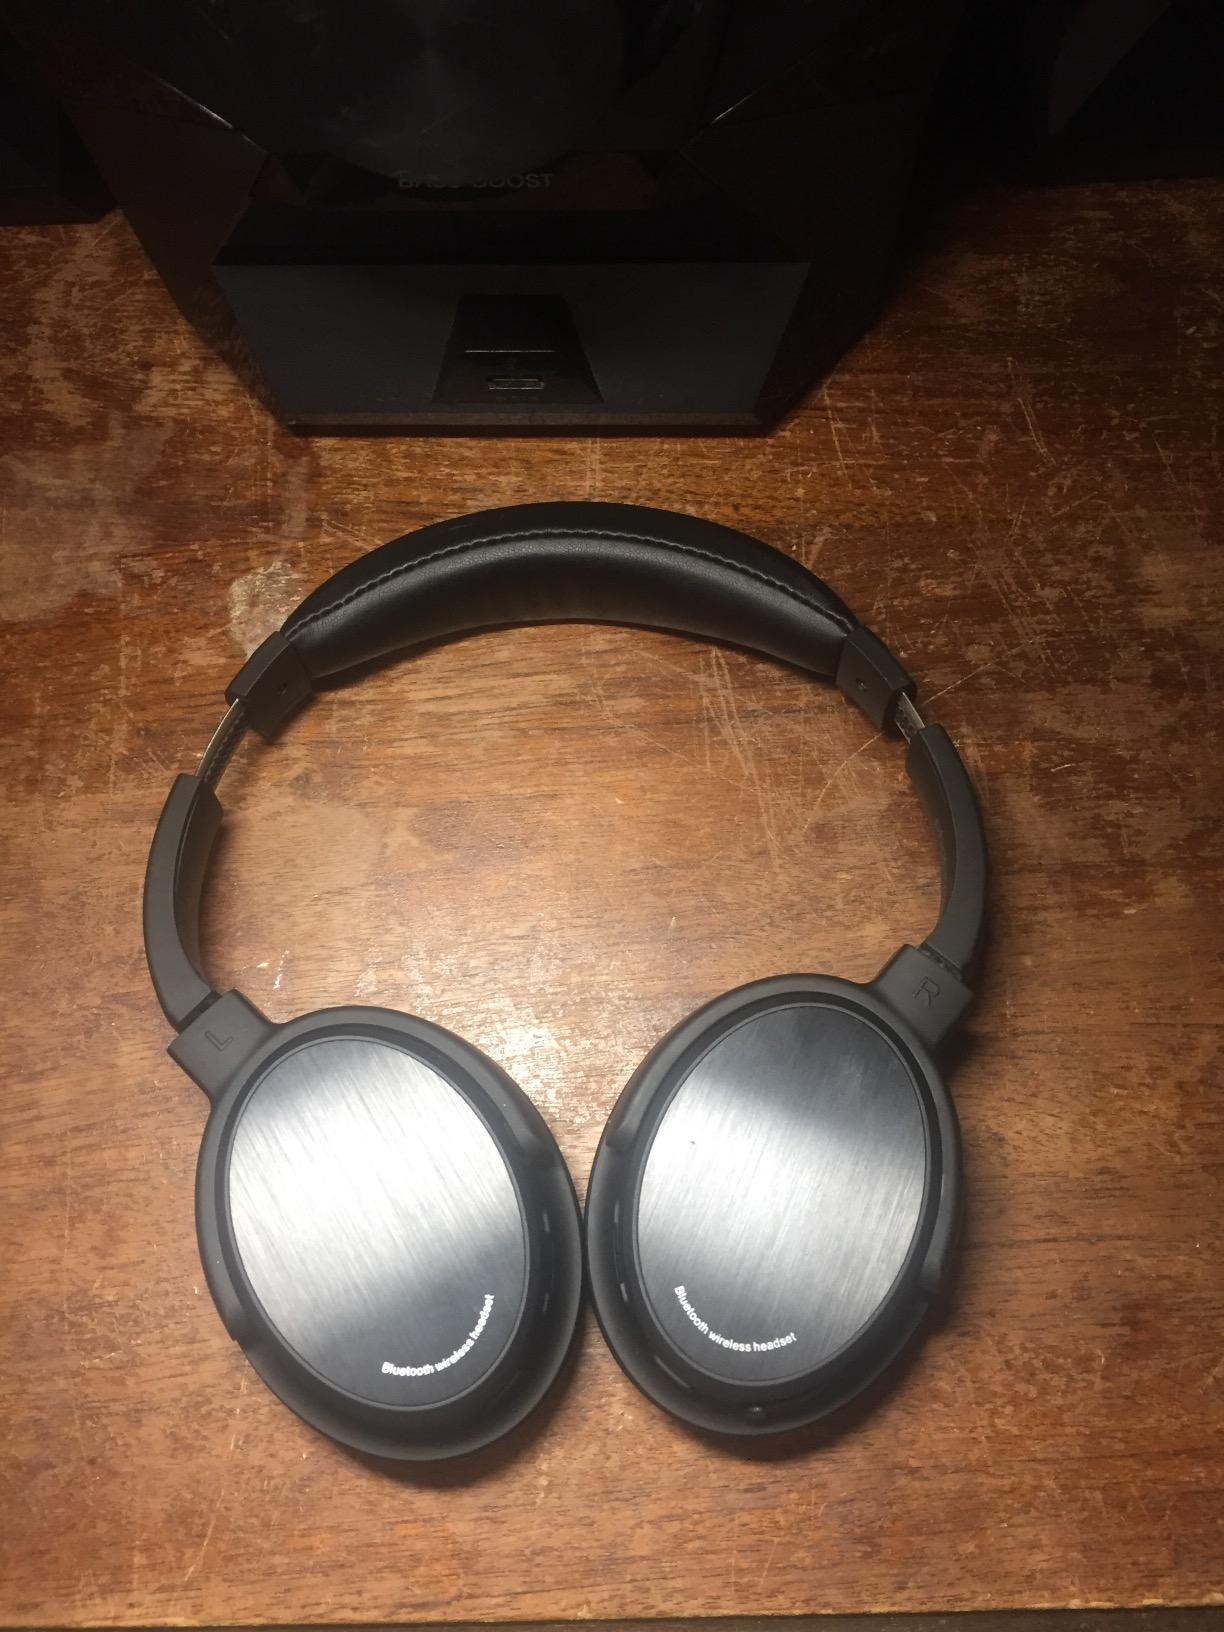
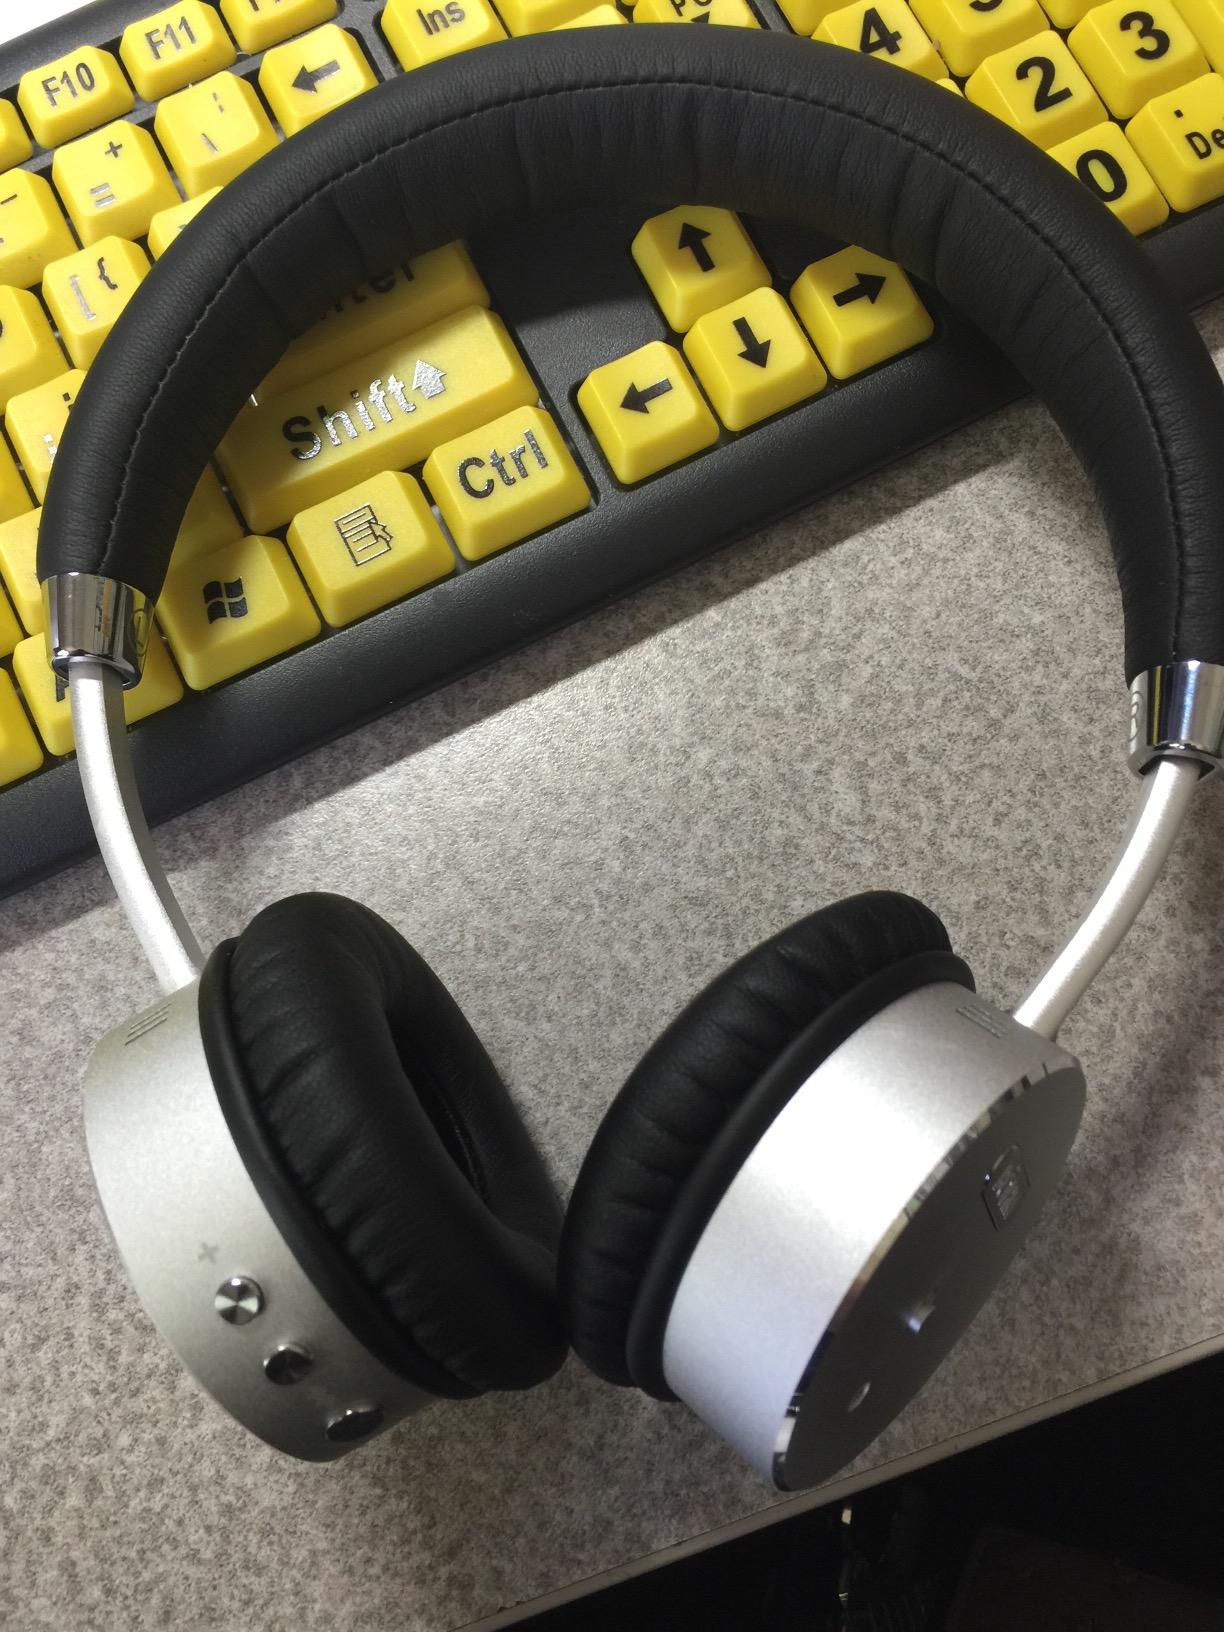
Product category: headphones
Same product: no